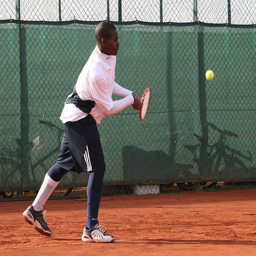
A man walking across a tennis court while holding a racquet.
A man about to hit a tennis ball on an orange court.
A male tennis player swinging a racket at a ball.
A man is reaching to hit a tennis ball on a clay court.
A man swinging a tennis racket at the ball.